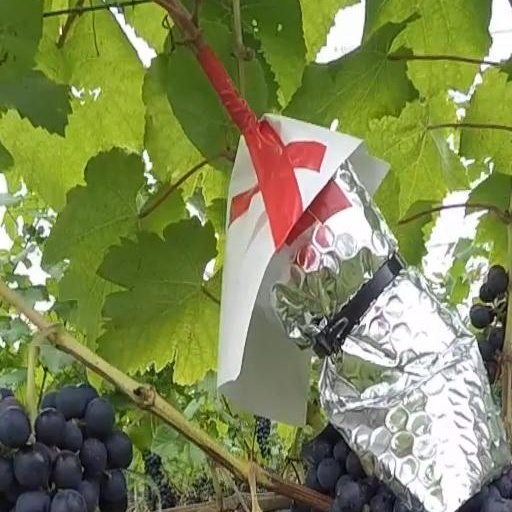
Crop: grape